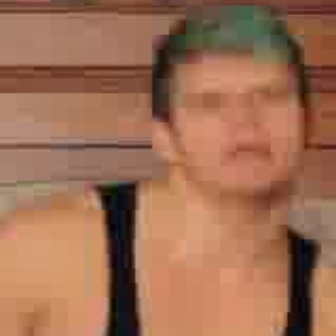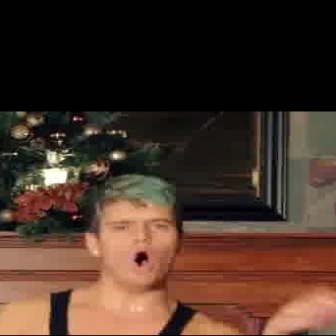
  Please identify the target specified by the bounding box [175,70,297,192] in the first image and locate it in the second image. Return the coordinates in [x_min,y_min,x_max,y_max] format.
Answer: [98,210,175,286]